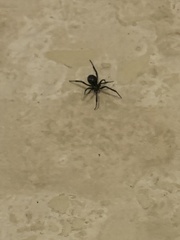
Species: Lactrodectus_hesperus